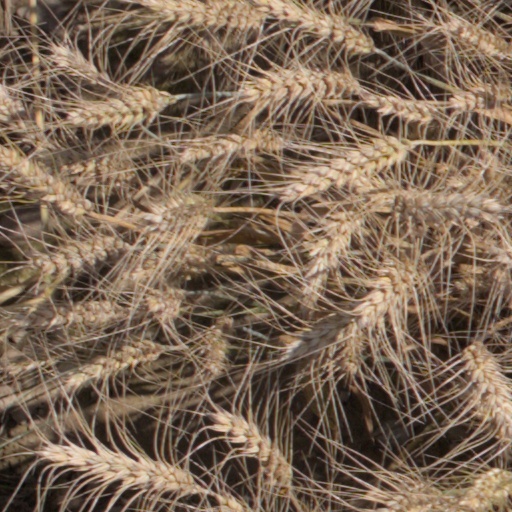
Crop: wheat